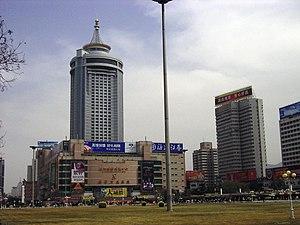
Le Guofang Hotel appelé aussi Lanzhou Kuniyoshi Parkson est un gratte-ciel de 162 mètres de hauteur maximale et structurale construit à Lanzhou en Chine en 2008.
Depuis la construction du Lanzhou Legend Hotel en 1993, une quinzaine de gratte-ciel ont été construits à Lanzhou en Chine.